The Batman (film)

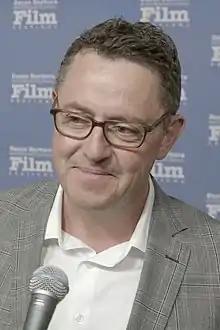
Cinematographer Greig Fraser cited Gordon Willis as inspiration and sought to convey the film from Batman's point of view

Principal photography began in January 2020 in London, under the working title "Vengeance". Reeves announced that filming had wrapped on March 13, 2021, which was a year after it was suspended by the COVID-19 pandemic, and production officially concluded on March 21. Second unit filming took place in December 2019. Greig Fraser served as cinematographer; he previously worked with Reeves on "Let Me In" (2010). Cemetery scenes were filmed at the Glasgow Necropolis in Scotland in mid-February 2020, before relocating to Liverpool in March. Filming in London took place at the O2 Arena, Printworks nightclub, Kingsway tramway subway, the Two Temple Place, the Somerset House, and areas near the River Thames. Filming in Liverpool took place at St George's Hall, Anfield Cemetery, Walker Art Gallery, Wellington Square, County Sessions House, and the Royal Liver Building. One scene was filmed at the abandoned Hartwood Hospital in Shotts, Scotland, while some exterior shots and stunts were filmed in Chicago.